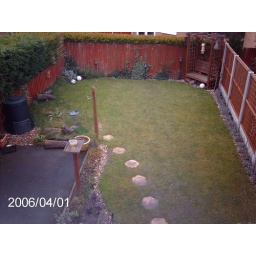
New taller fence means I might end up with less white bits in the summer...